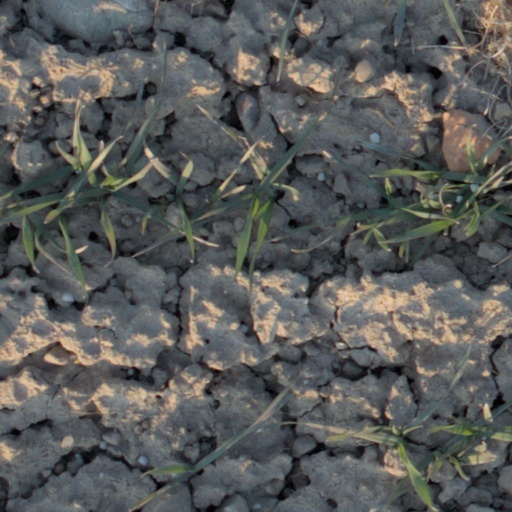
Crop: wheat